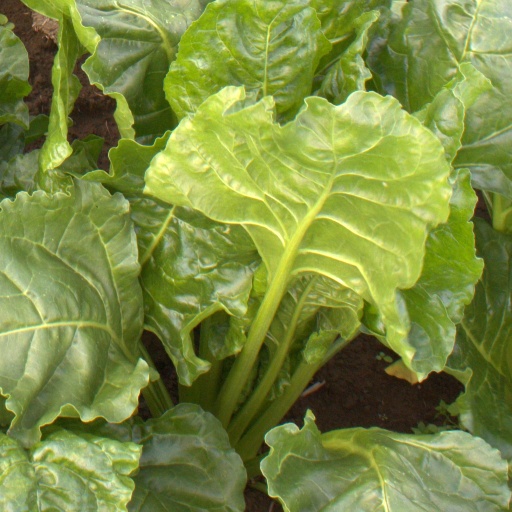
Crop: sugar beet